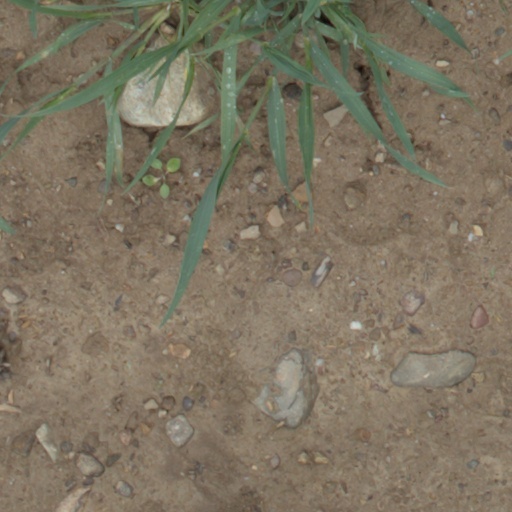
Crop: wheat